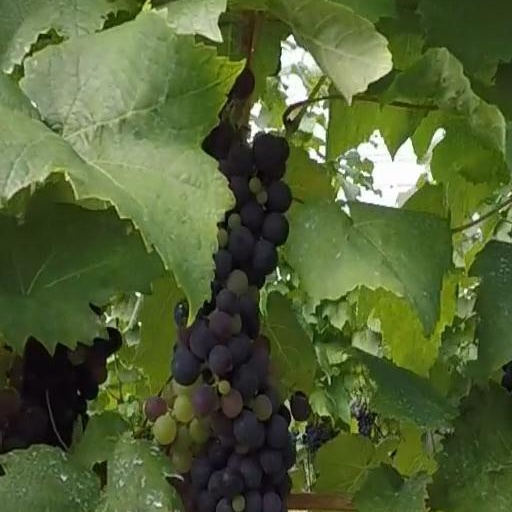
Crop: grape